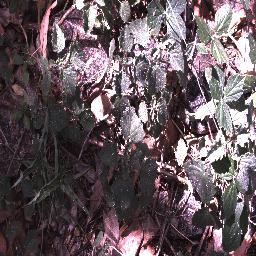
Label: negative